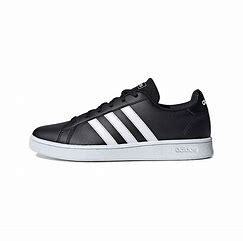
Brand: adidas
Model: neo Adidas NEO Grand Court